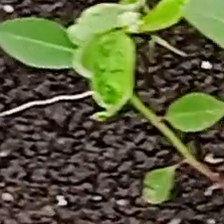
Weed species: Moti_dudhi(Euphorbia_geneculata_L)